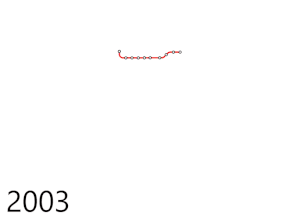
Le métro de Delhi est le système de métro desservant la capitale de l'Inde Delhi et les villes environnantes de Faridabad, Gurgaon, Noida et Ghaziabad dans la région de la capitale indienne.